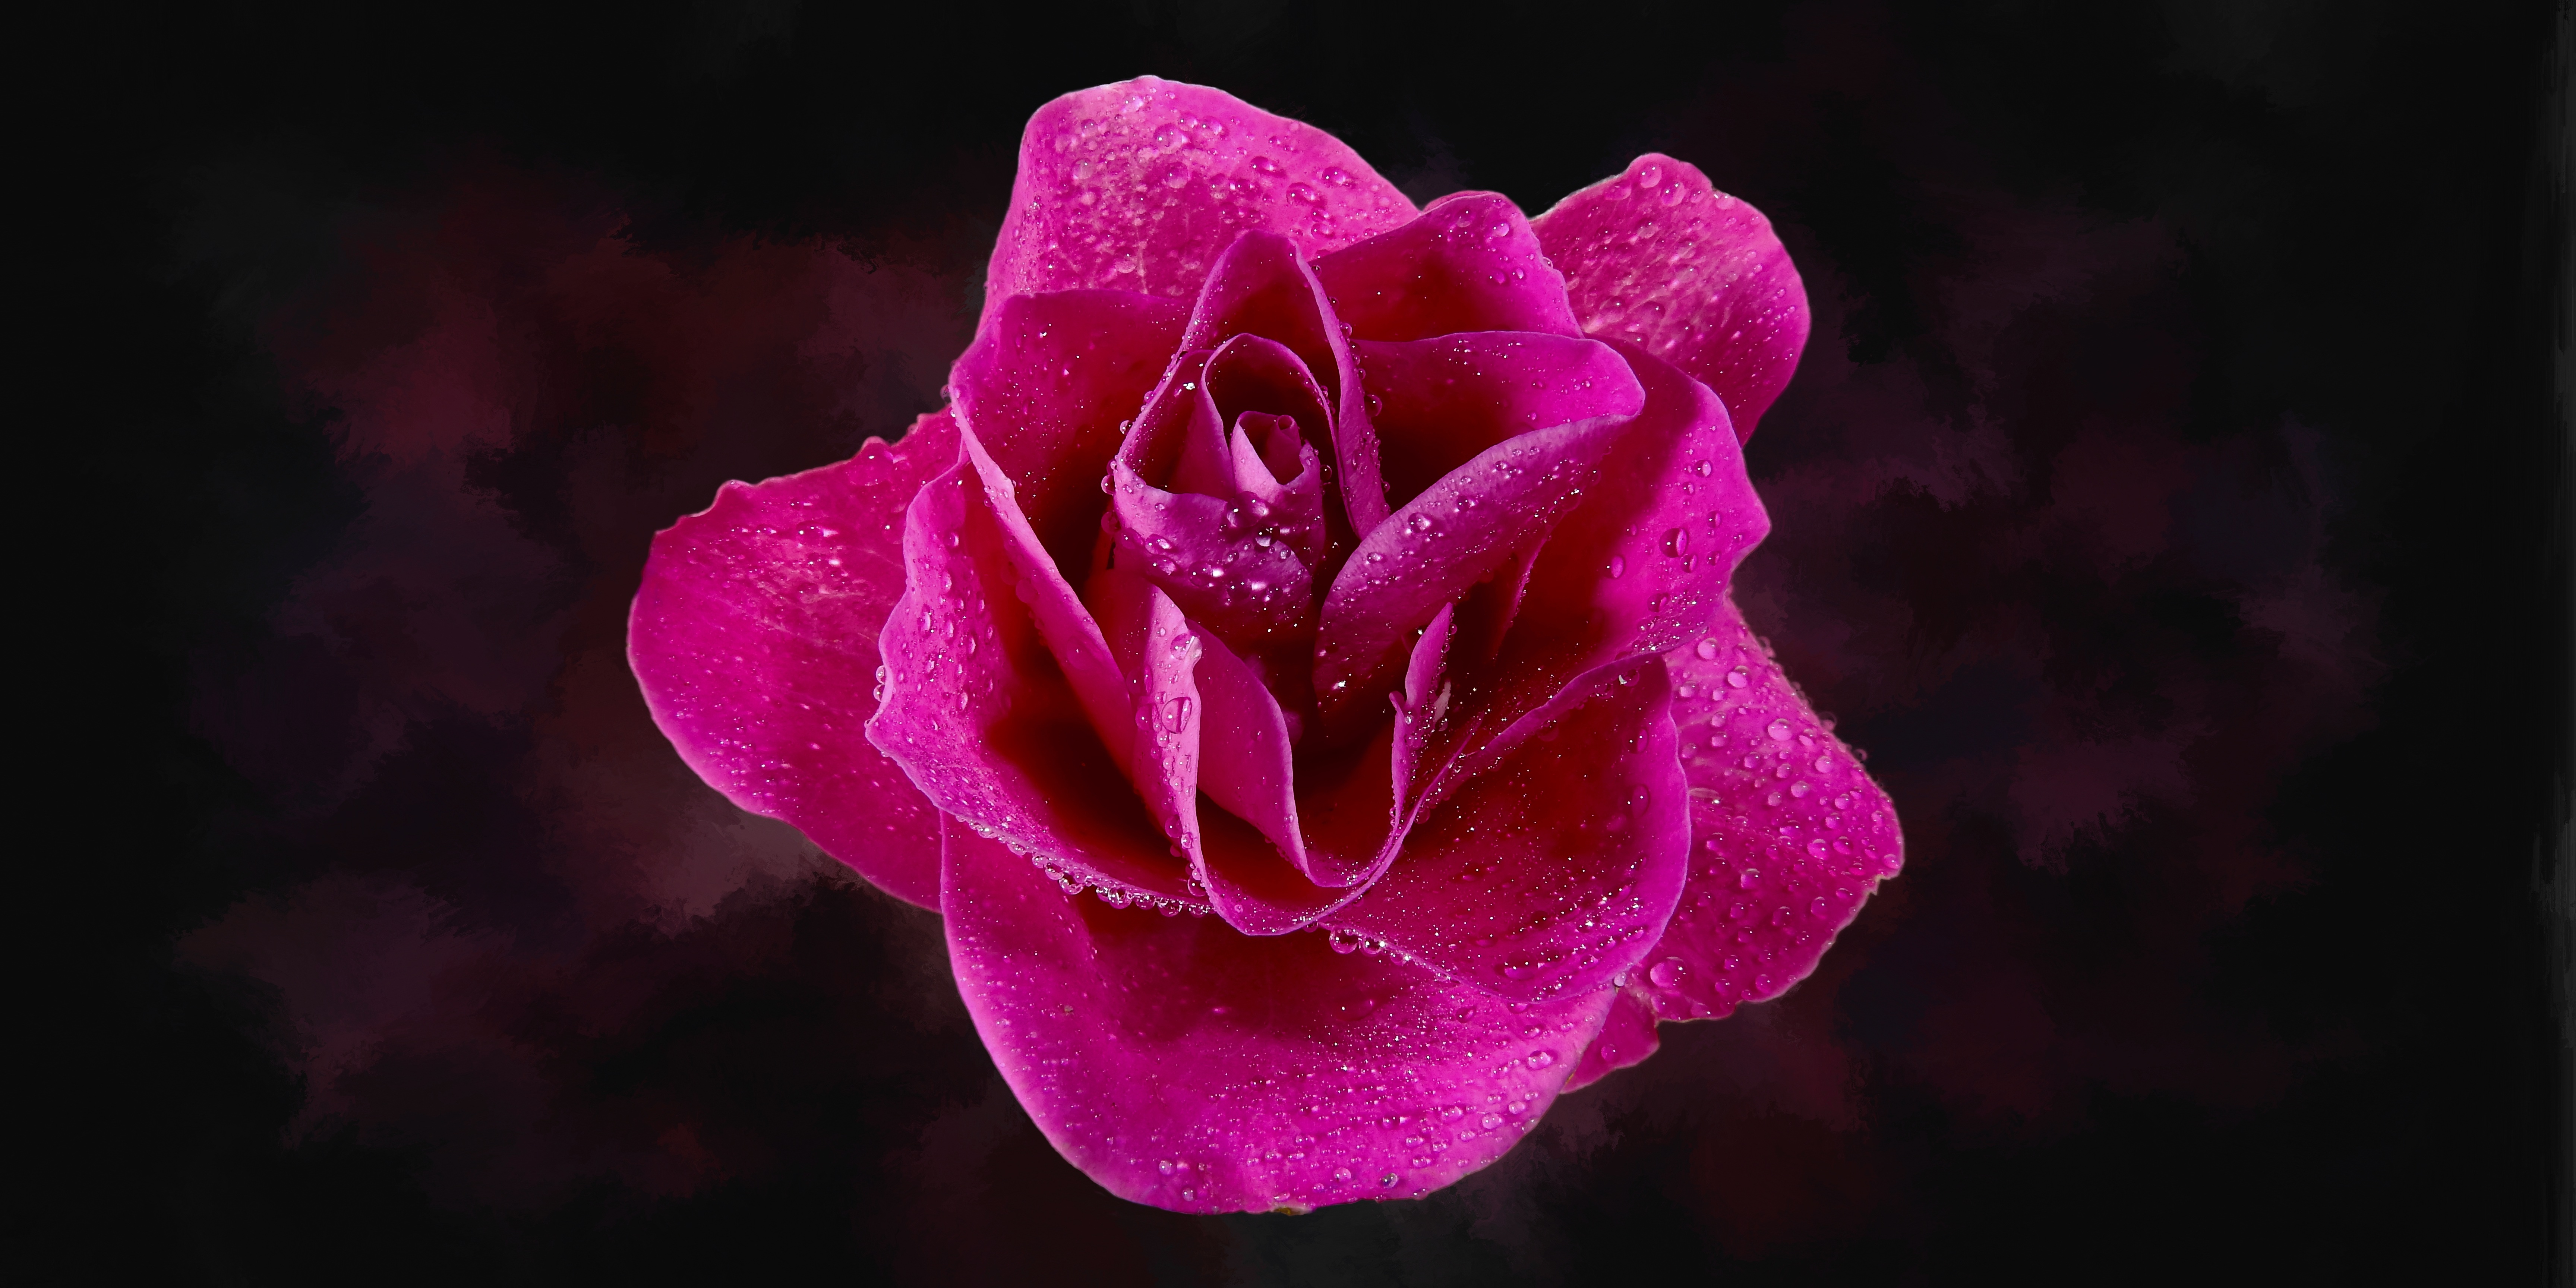
blossom, plant, flower, petal, rose, red, pink, flora, map, thank you, flowers, postcard, birthday, greeting, greeting card, birthday card, macro photography, flowering plant, garden roses, rose family, plant stem, land plant